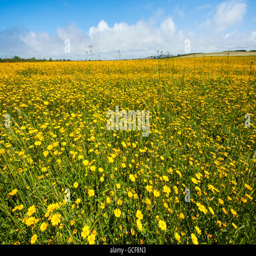
wild flowers against a rough sea